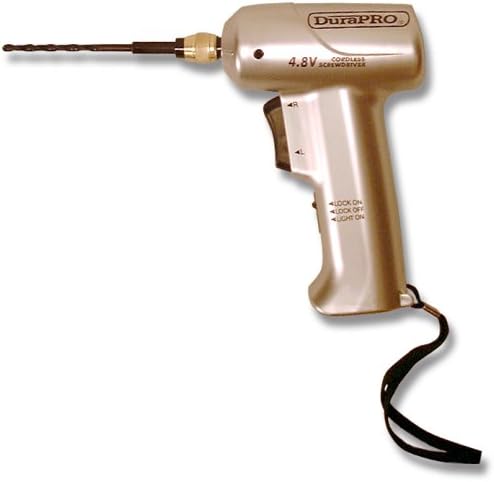
DuraPro 06-115 PalmPro 4.8-Volt Ni-Cad Cordless Screwdriver
Category: Tools & Home Improvement
From the Manufacturer The PalmPro 4.8V lighted cordless screwdriver is great for tough to reach places. The PalmPro is compact and includes a built-in quick change adaptor. The light helps illuminate the work area making the job easier to see. The palm pro comes with a rechargeable Ni-Cad Battery and 16 screwdriver bits..
Features: 4.8 Volt Cordless Rechargeable Screwdriver | Built-in Quick Change Adaptor | Lightweight and Durable Ergonomic Design | Light Illuminates the Work Area | 16 Piece Screwdriver and Drill Bit Set